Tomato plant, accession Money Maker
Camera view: tilt-top (135 deg); turntable rotation: 210 degrees
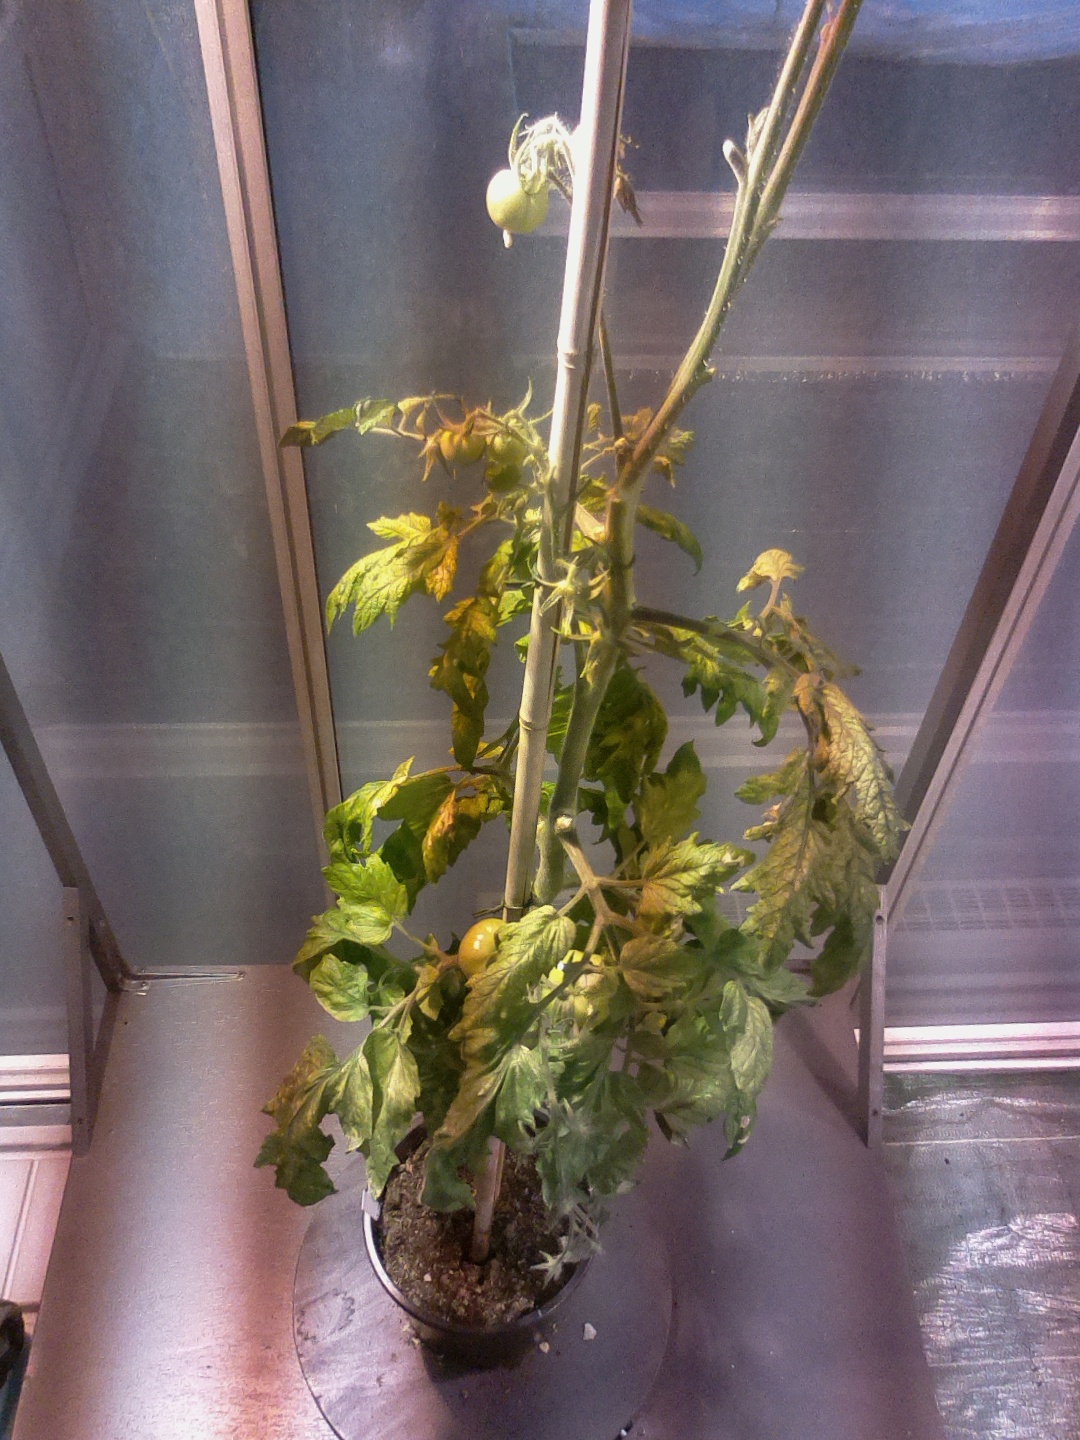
BBCH growth stage 77: 70%-80% of final fruit size